Cadbury Eclairs

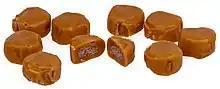
Cadbury Eclairs

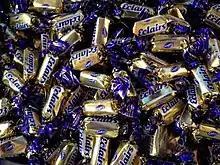
Eclairs in wrapper

Cadbury Eclairs are a confectionery currently manufactured by Cadbury. Invented by the Birmingham-based confectionery company Taveners in 1932, they were adapted into a Dairy Milk version of Eclairs in 1965. They are available in bags or rolls and can be found in the Cadbury Heroes selection. Eclairs are currently available in the United Kingdom, Ireland, Australia, Kenya, Hong Kong, China, South Africa, India, and Pakistan, where they are known as "Dairy Milk Eclairs". In 2013 Mondelēz International updated the UK ingredients list to add in the inclusion of palm oil in the recipe. In 2013 Cadbury rebranded its product to Choclairs in India.